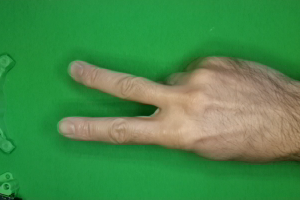
Label: scissors